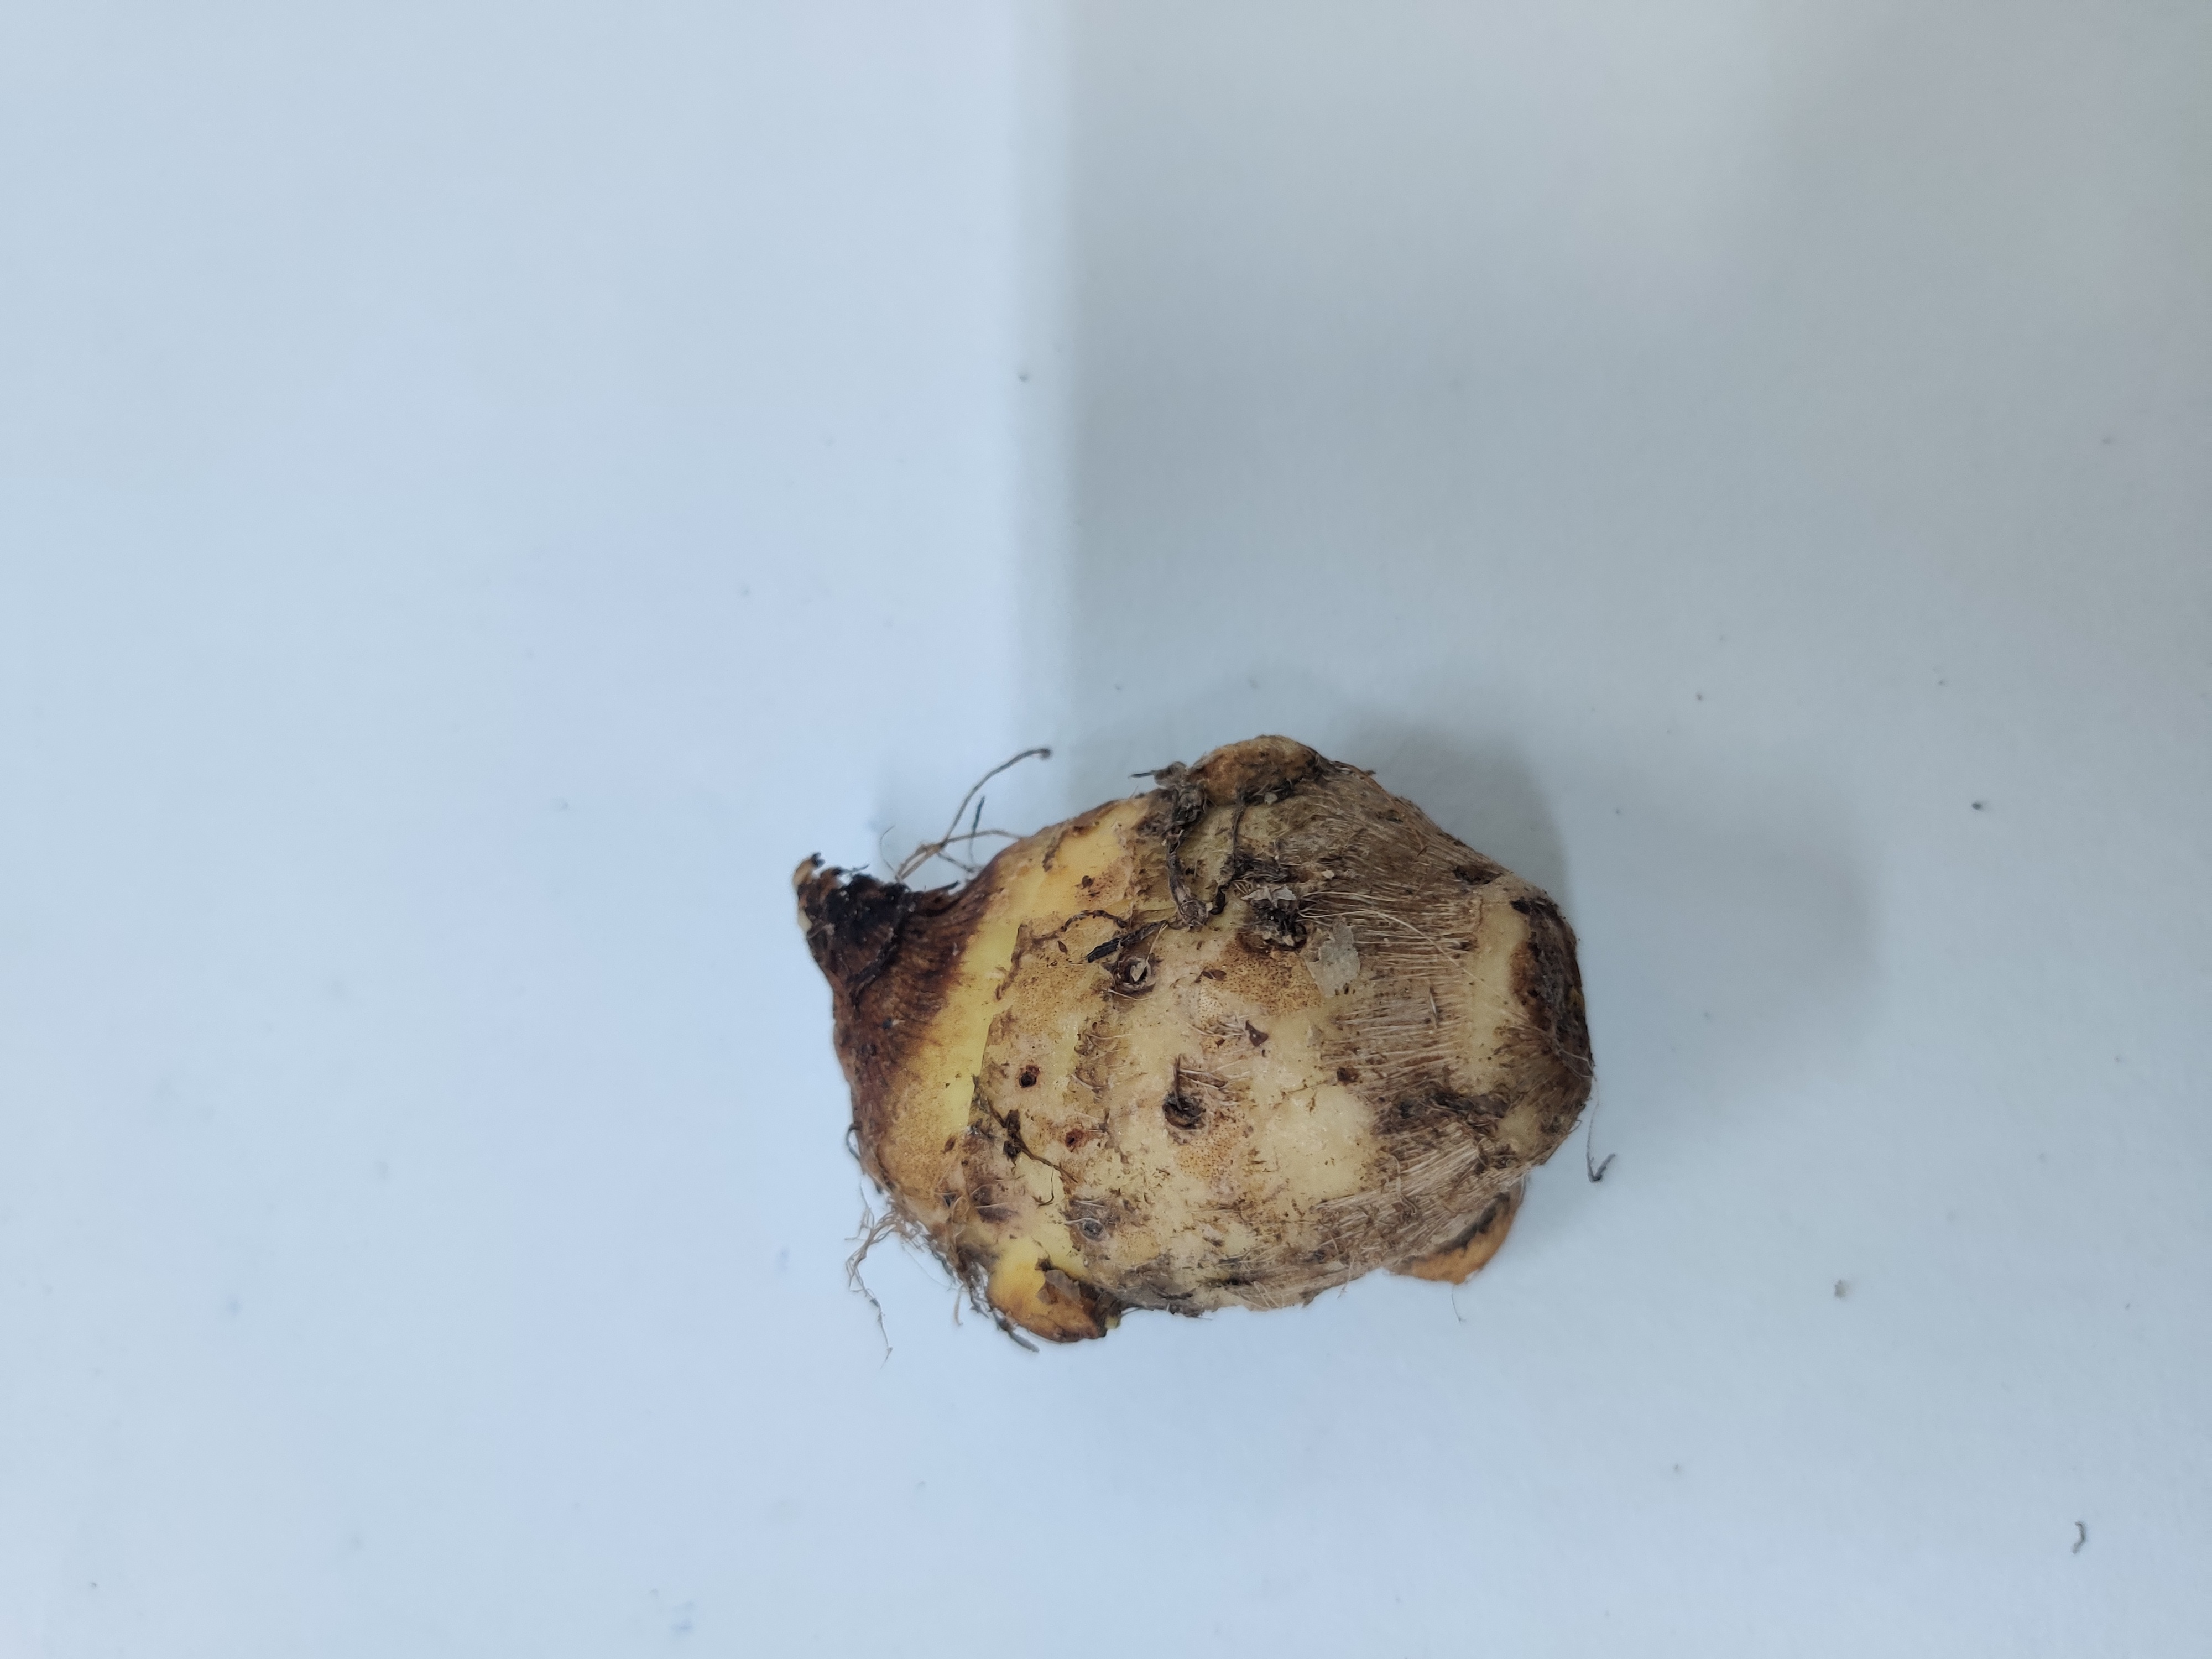
Crop: Taro root
Condition: Damaged